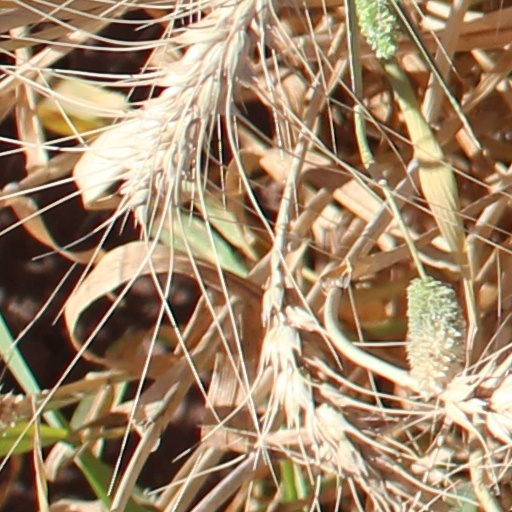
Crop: wheat